UMass Minutemen football

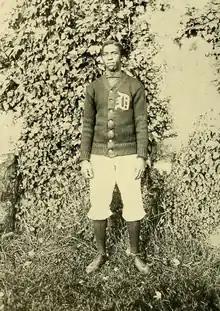
In 1904, Matthew W. Bullock became the first African American football coach at an integrated college

Massachusetts won their 100th game on October 2, 1920, topping rival Connecticut in a 28–0 shutout. The team played their 1000th game on November 11, 2000, losing to conference foe Delaware, 19–31. The team's nickname has endured several changes throughout the years. Though the official nickname remained "Aggies", "Statesmen" was also used interchangeably beginning when the school was renamed to Massachusetts State College in 1931. The nickname was officially changed to the "Redmen" when the name of the college became the University of Massachusetts in 1947.